Redfin pickerel

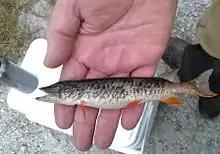
Man holding a captured redfin pickerel.

The redfin pickerel and its sister subspecies, the grass pickerel, sit comfortably in a position of least concern as determined by the International Union for Conservation of Nature (IUCN). Despite this rating, the redfin pickerel is still threatened by rampant environmental degradation. Threats from habitat loss are ever present with the continued drainage of wetlands and the building of dams drying up extraneous streams, but scientist have also noticed a heavy threat of biomagnification of metals in the species and in the surrounding community.